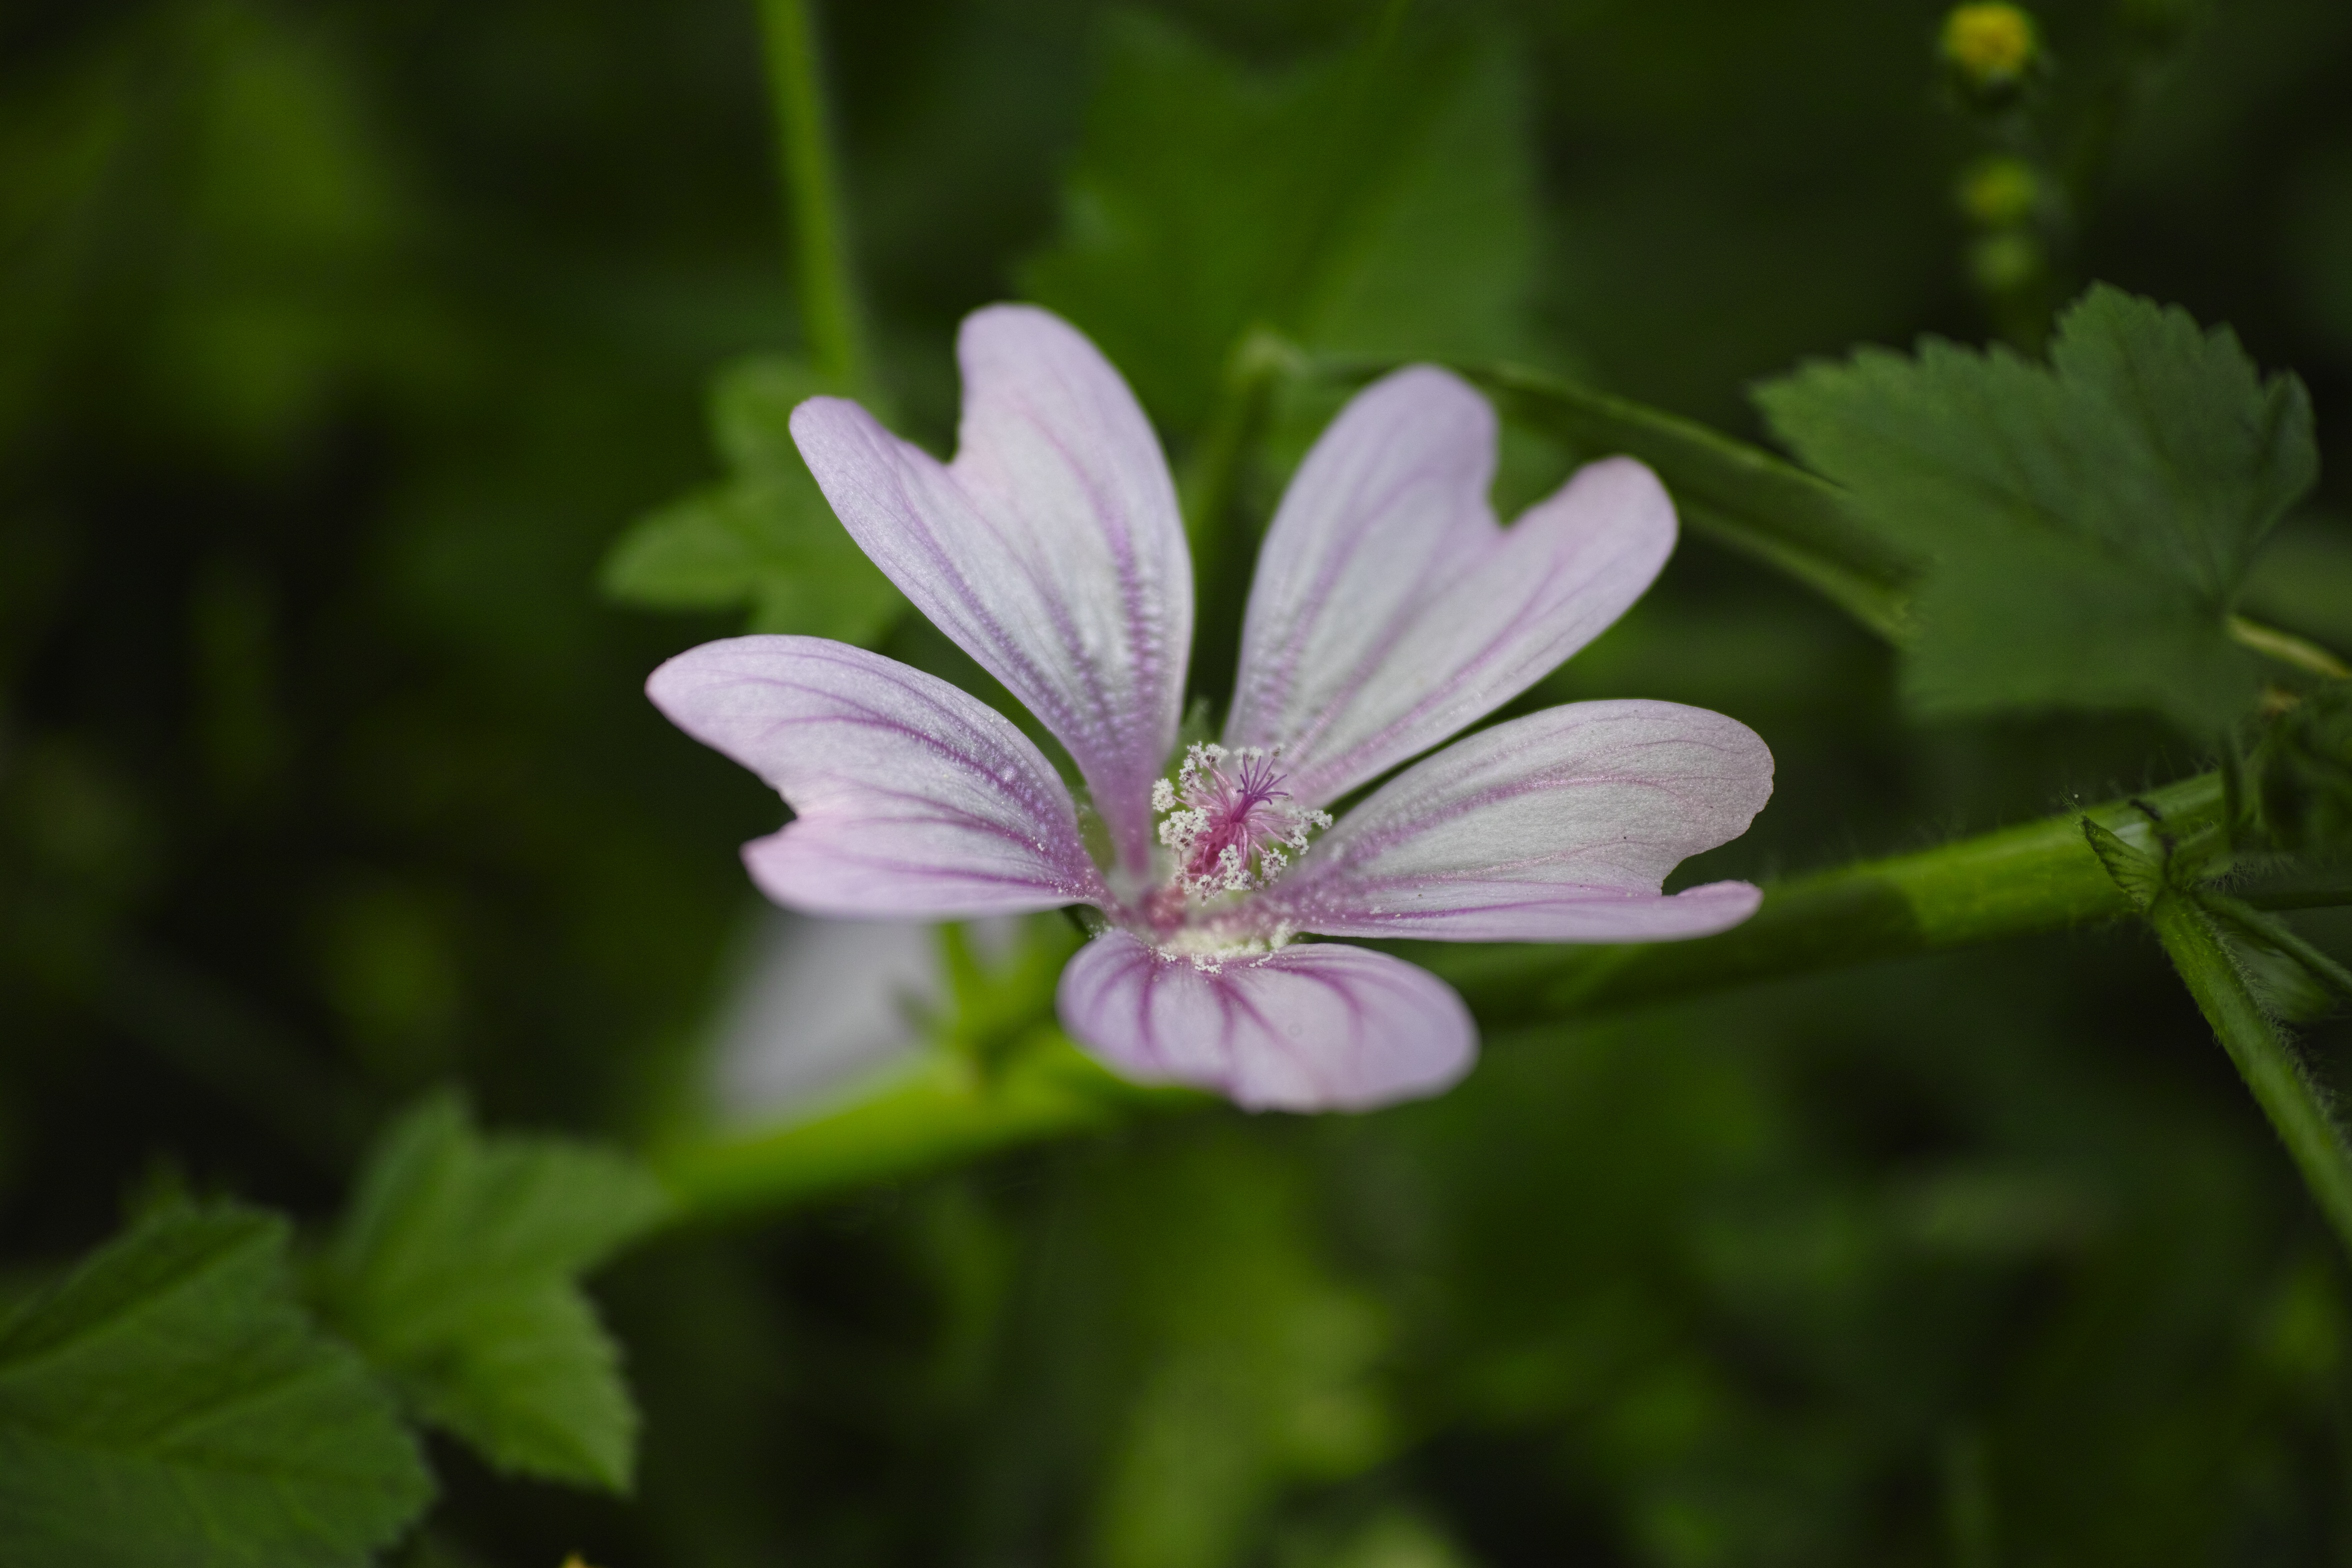
nature, blossom, plant, photography, meadow, leaf, flower, purple, petal, summer, daisy, spring, green, macro, botany, garden, pink, flora, wildflower, flowers, close up, geranium, beautiful, spring flowers, macro photography, flowering plant, green field, plant stem, land plant, geraniales